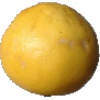
Label: white_grapefruit